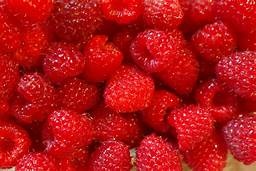
Label: raspberry